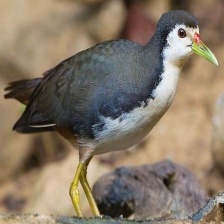
Species: WHITE BREASTED WATERHEN
Scientific name: AMAURORNIS PHOENICURUS
ImageNet parent category: european_gallinule